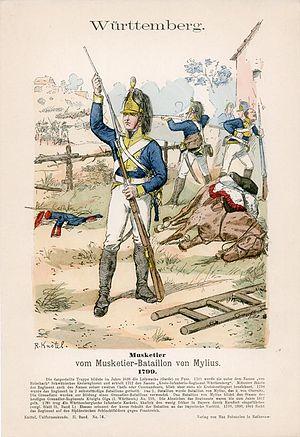
L'armée wurtembergeoise était l'armée du duché de Wurtemberg, devenu en 1806 le royaume de Wurtemberg, dans les cadres successifs du Saint-Empire, de la Confédération du Rhin, de la Confédération germanique et de l'Empire allemand. À partir de 1871, elle est intégrée à l'armée impériale allemande tout en conservant des institutions distinctes jusqu'à la Première Guerre mondiale.